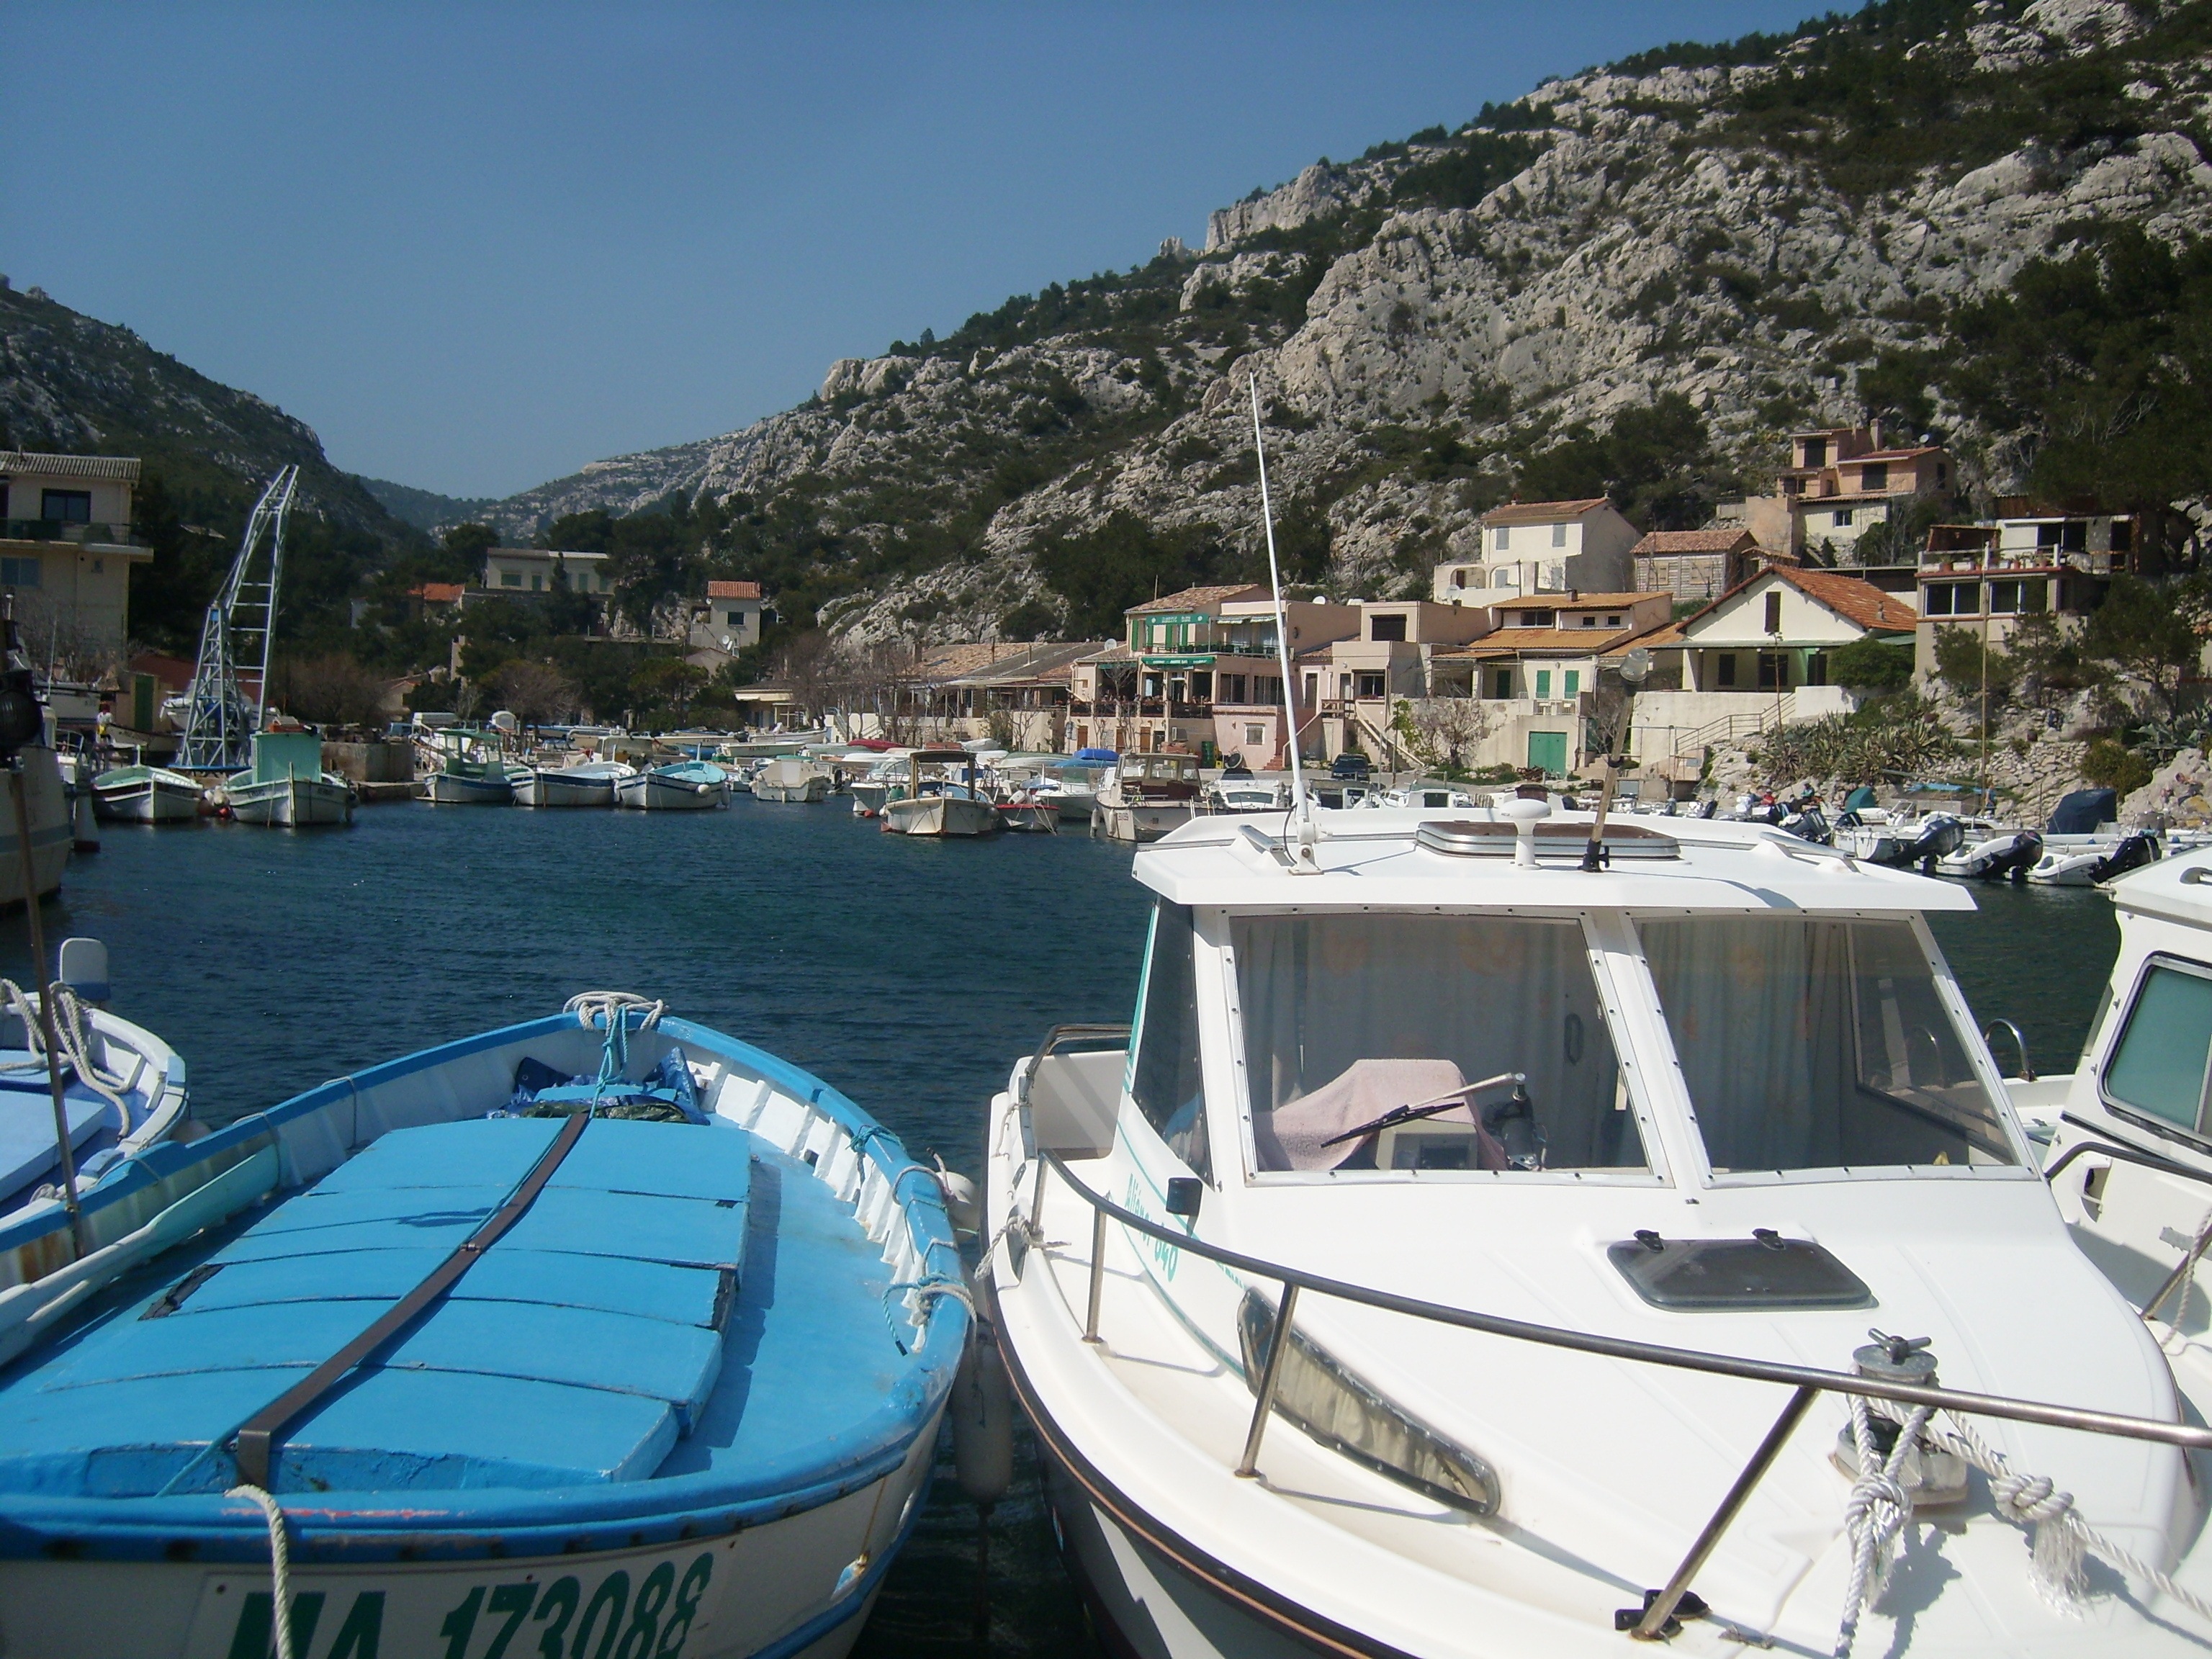
sea, nature, rock, mountain, dock, boat, france, mediterranean, vehicle, yacht, holiday, calm, bay, marina, port, sailboat, pontoon, motor boat, camargue, bridges, watercraft, ecosystem